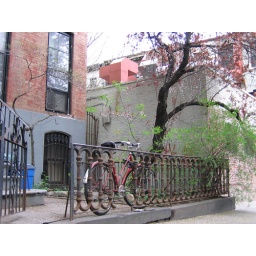
red bike in brooklyn best